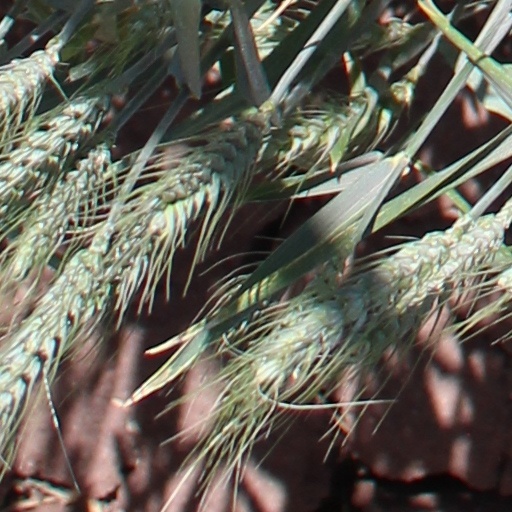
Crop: wheat